Archivist

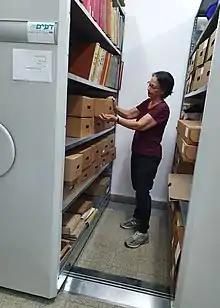
An archivist retrieving files from mobile shelving

Determining what records have enduring value can be challenging. Archivists must also select records valuable enough to justify the costs of storage and preservation, plus the labor-intensive expenses of arrangement, description, and reference service. The theory and scholarly work underpinning archives practices is called archival science.